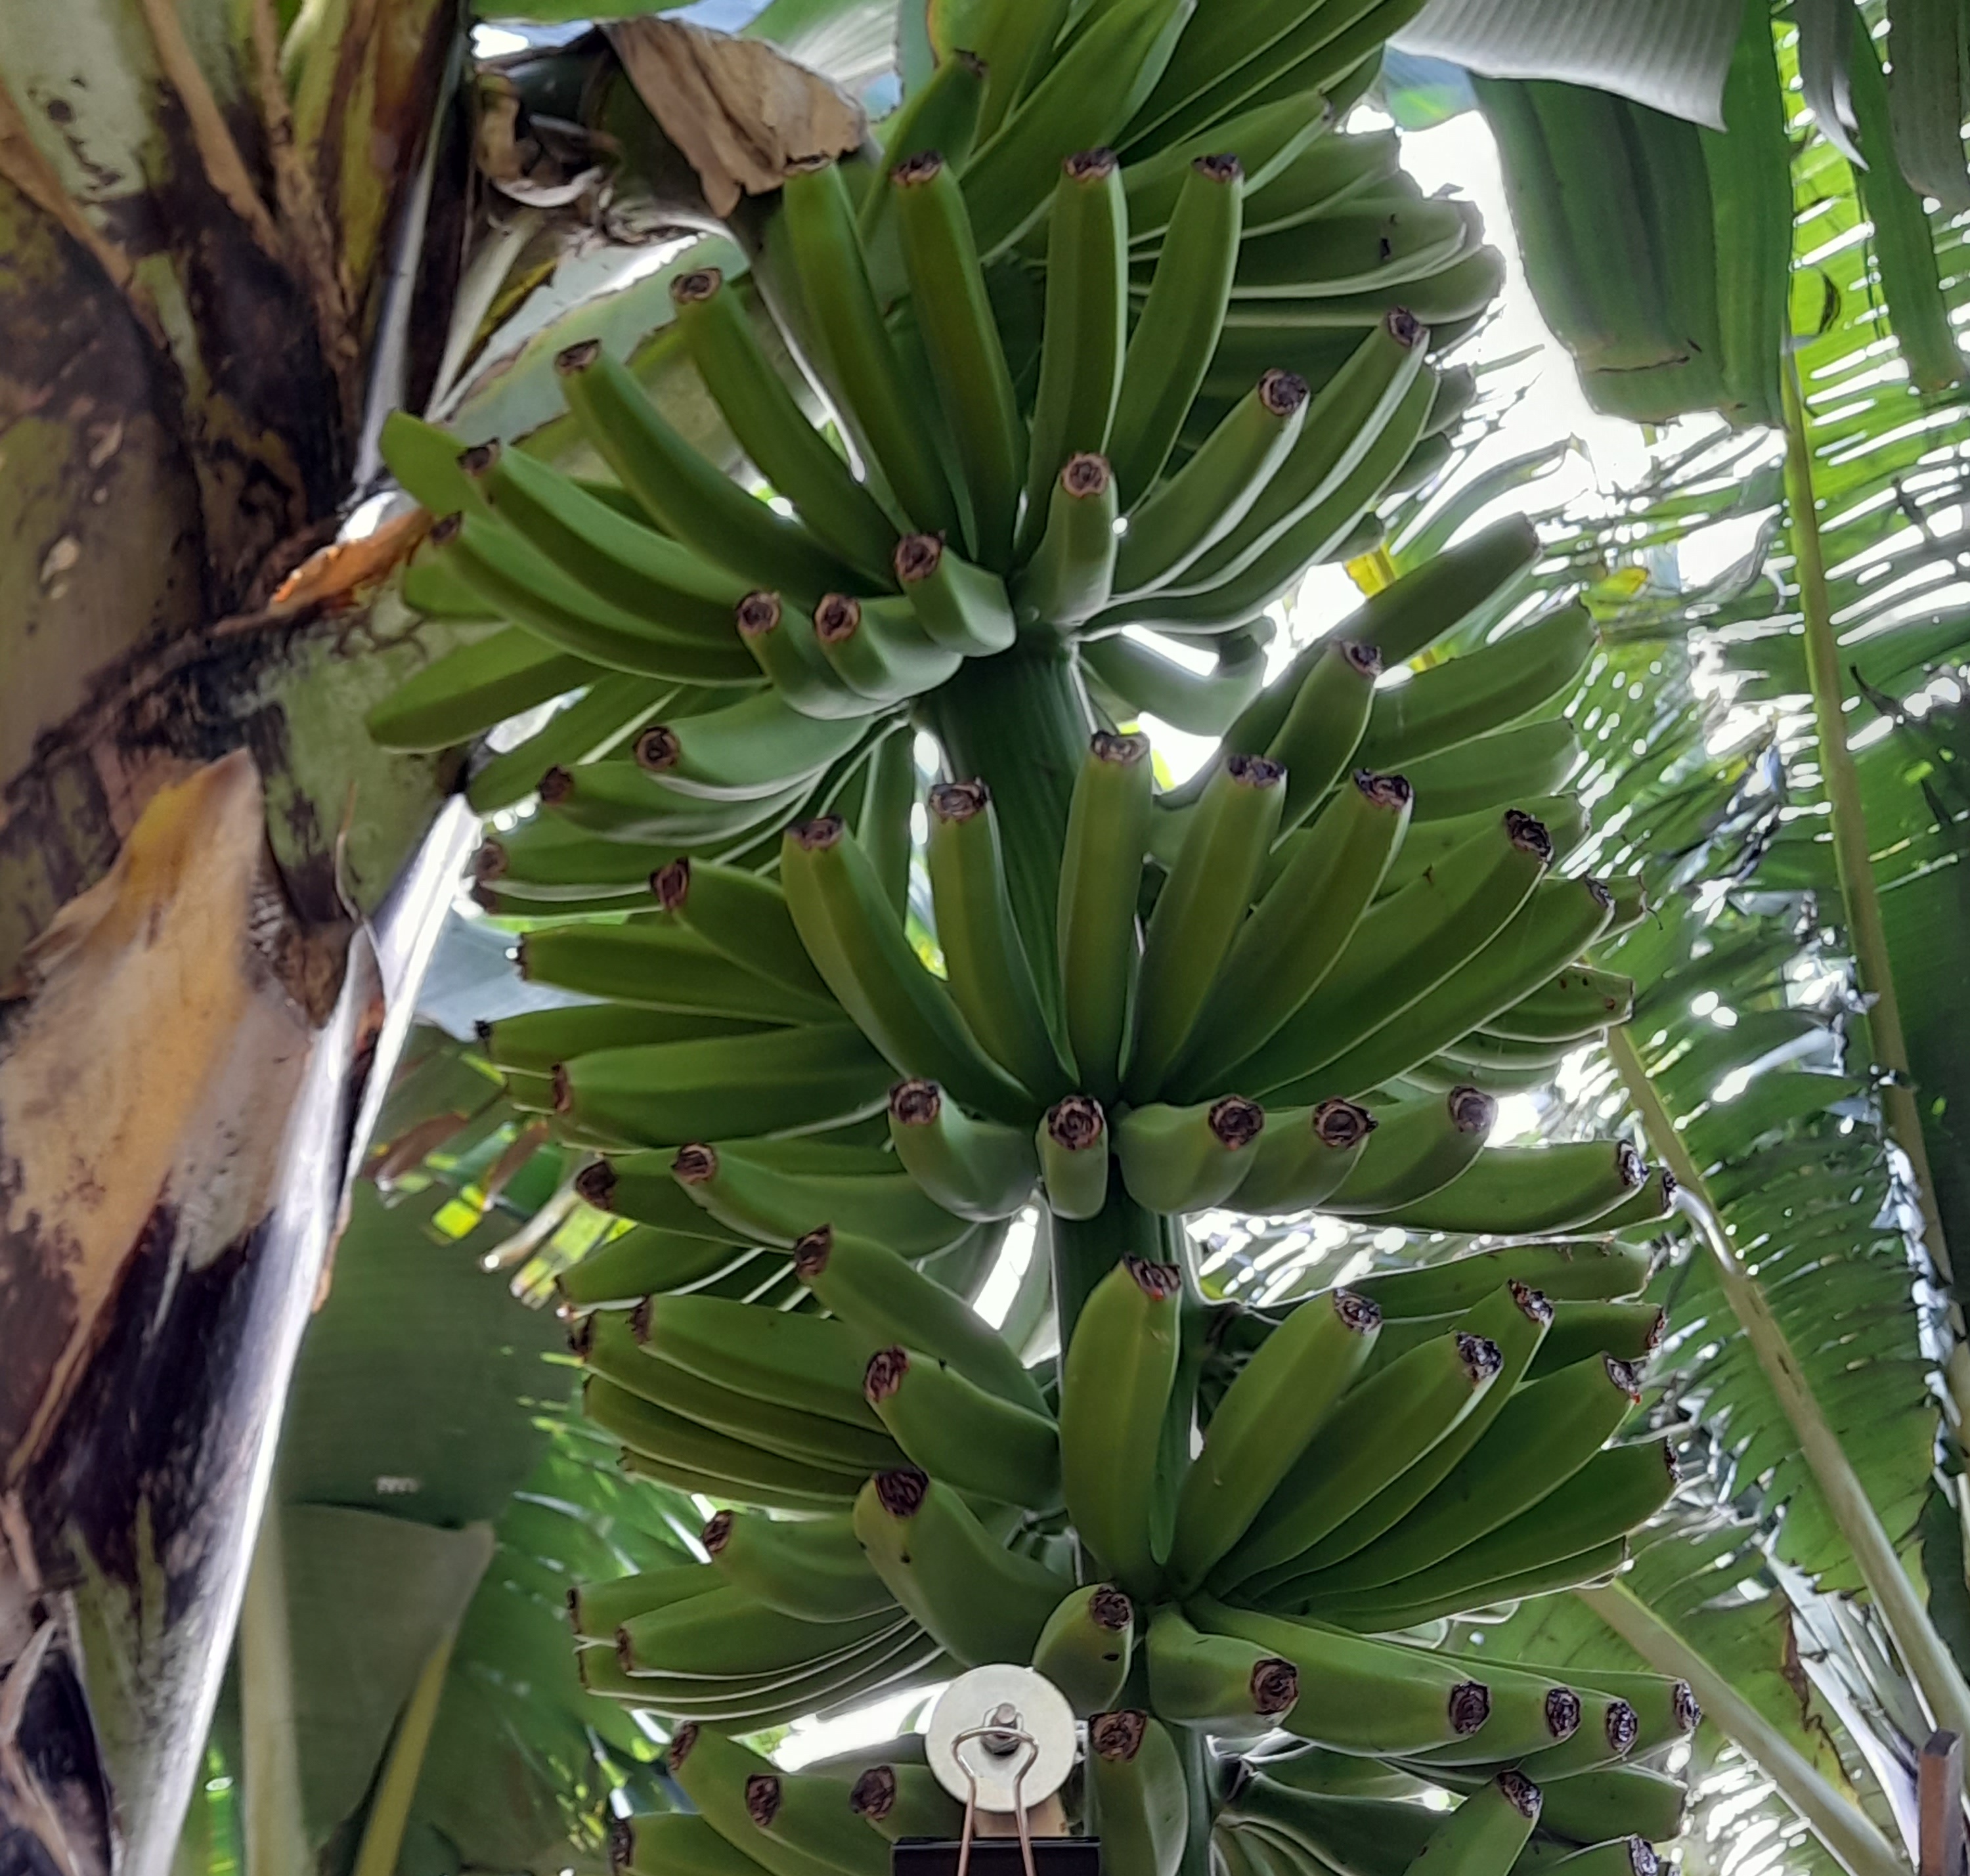
Label: Keep